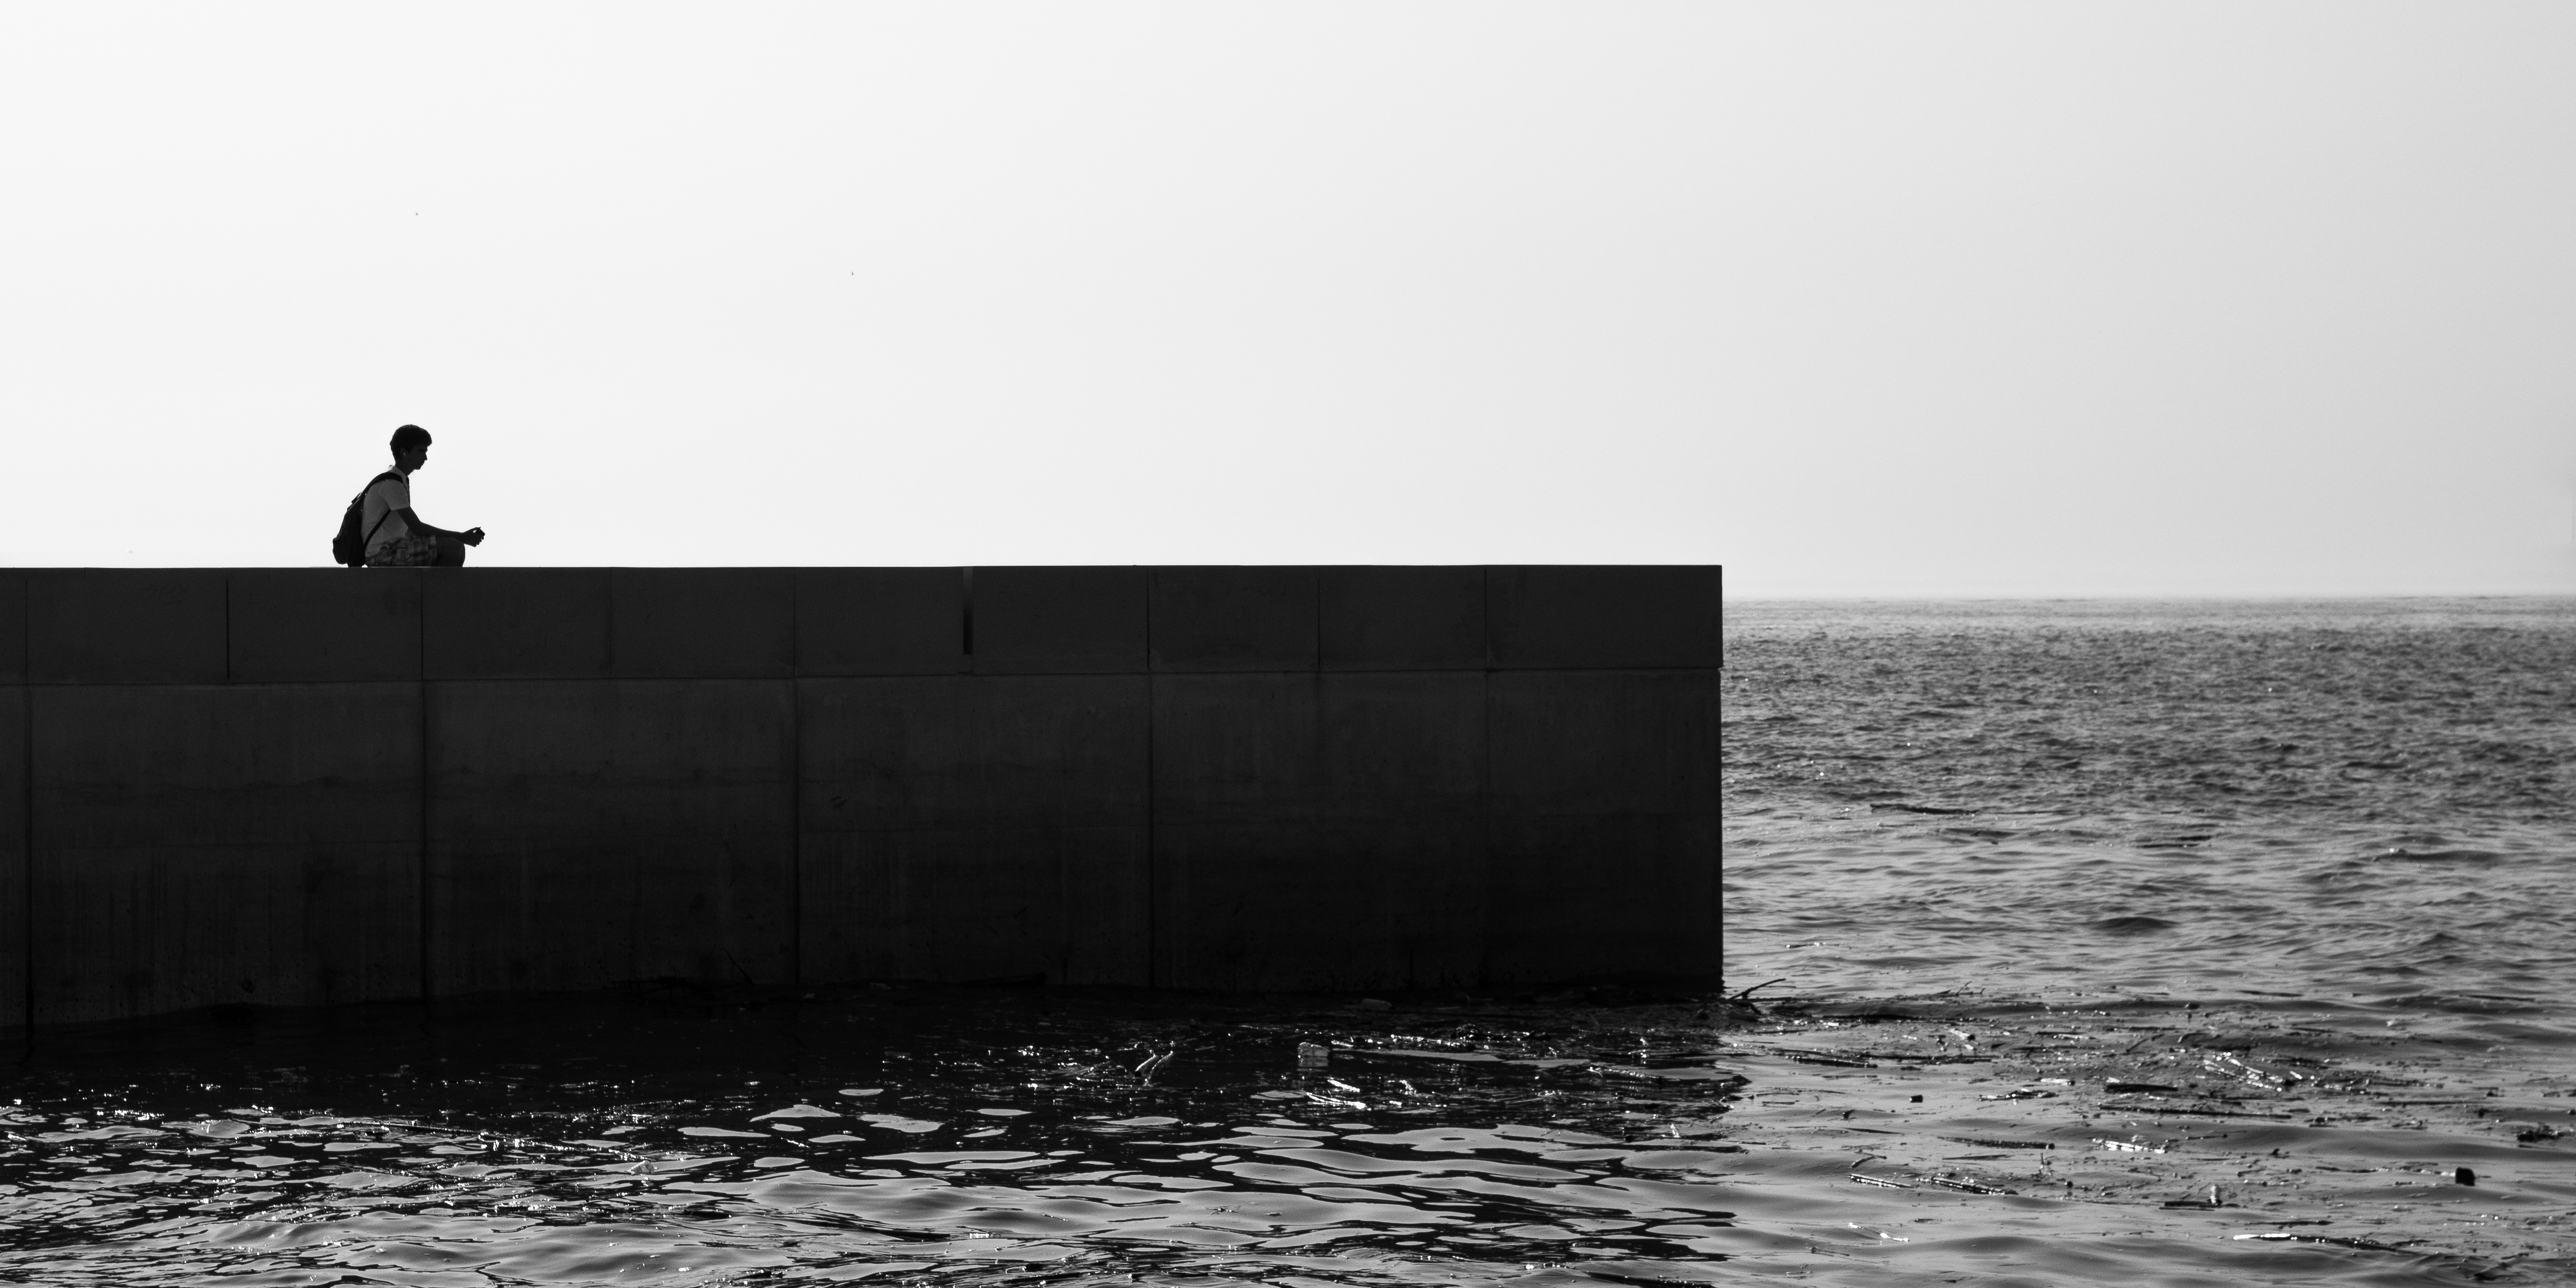
sea, coast, ocean, horizon, black and white, white, street, photography, wave, ebook, reflection, training, black, monochrome, streetphotography, flickr, thomas, video, olympus, photograph, omd, fuji, shape, leica, monochrom, leuthard, hcb, thomasleuthard, monochrome photography, atmospheric phenomenon